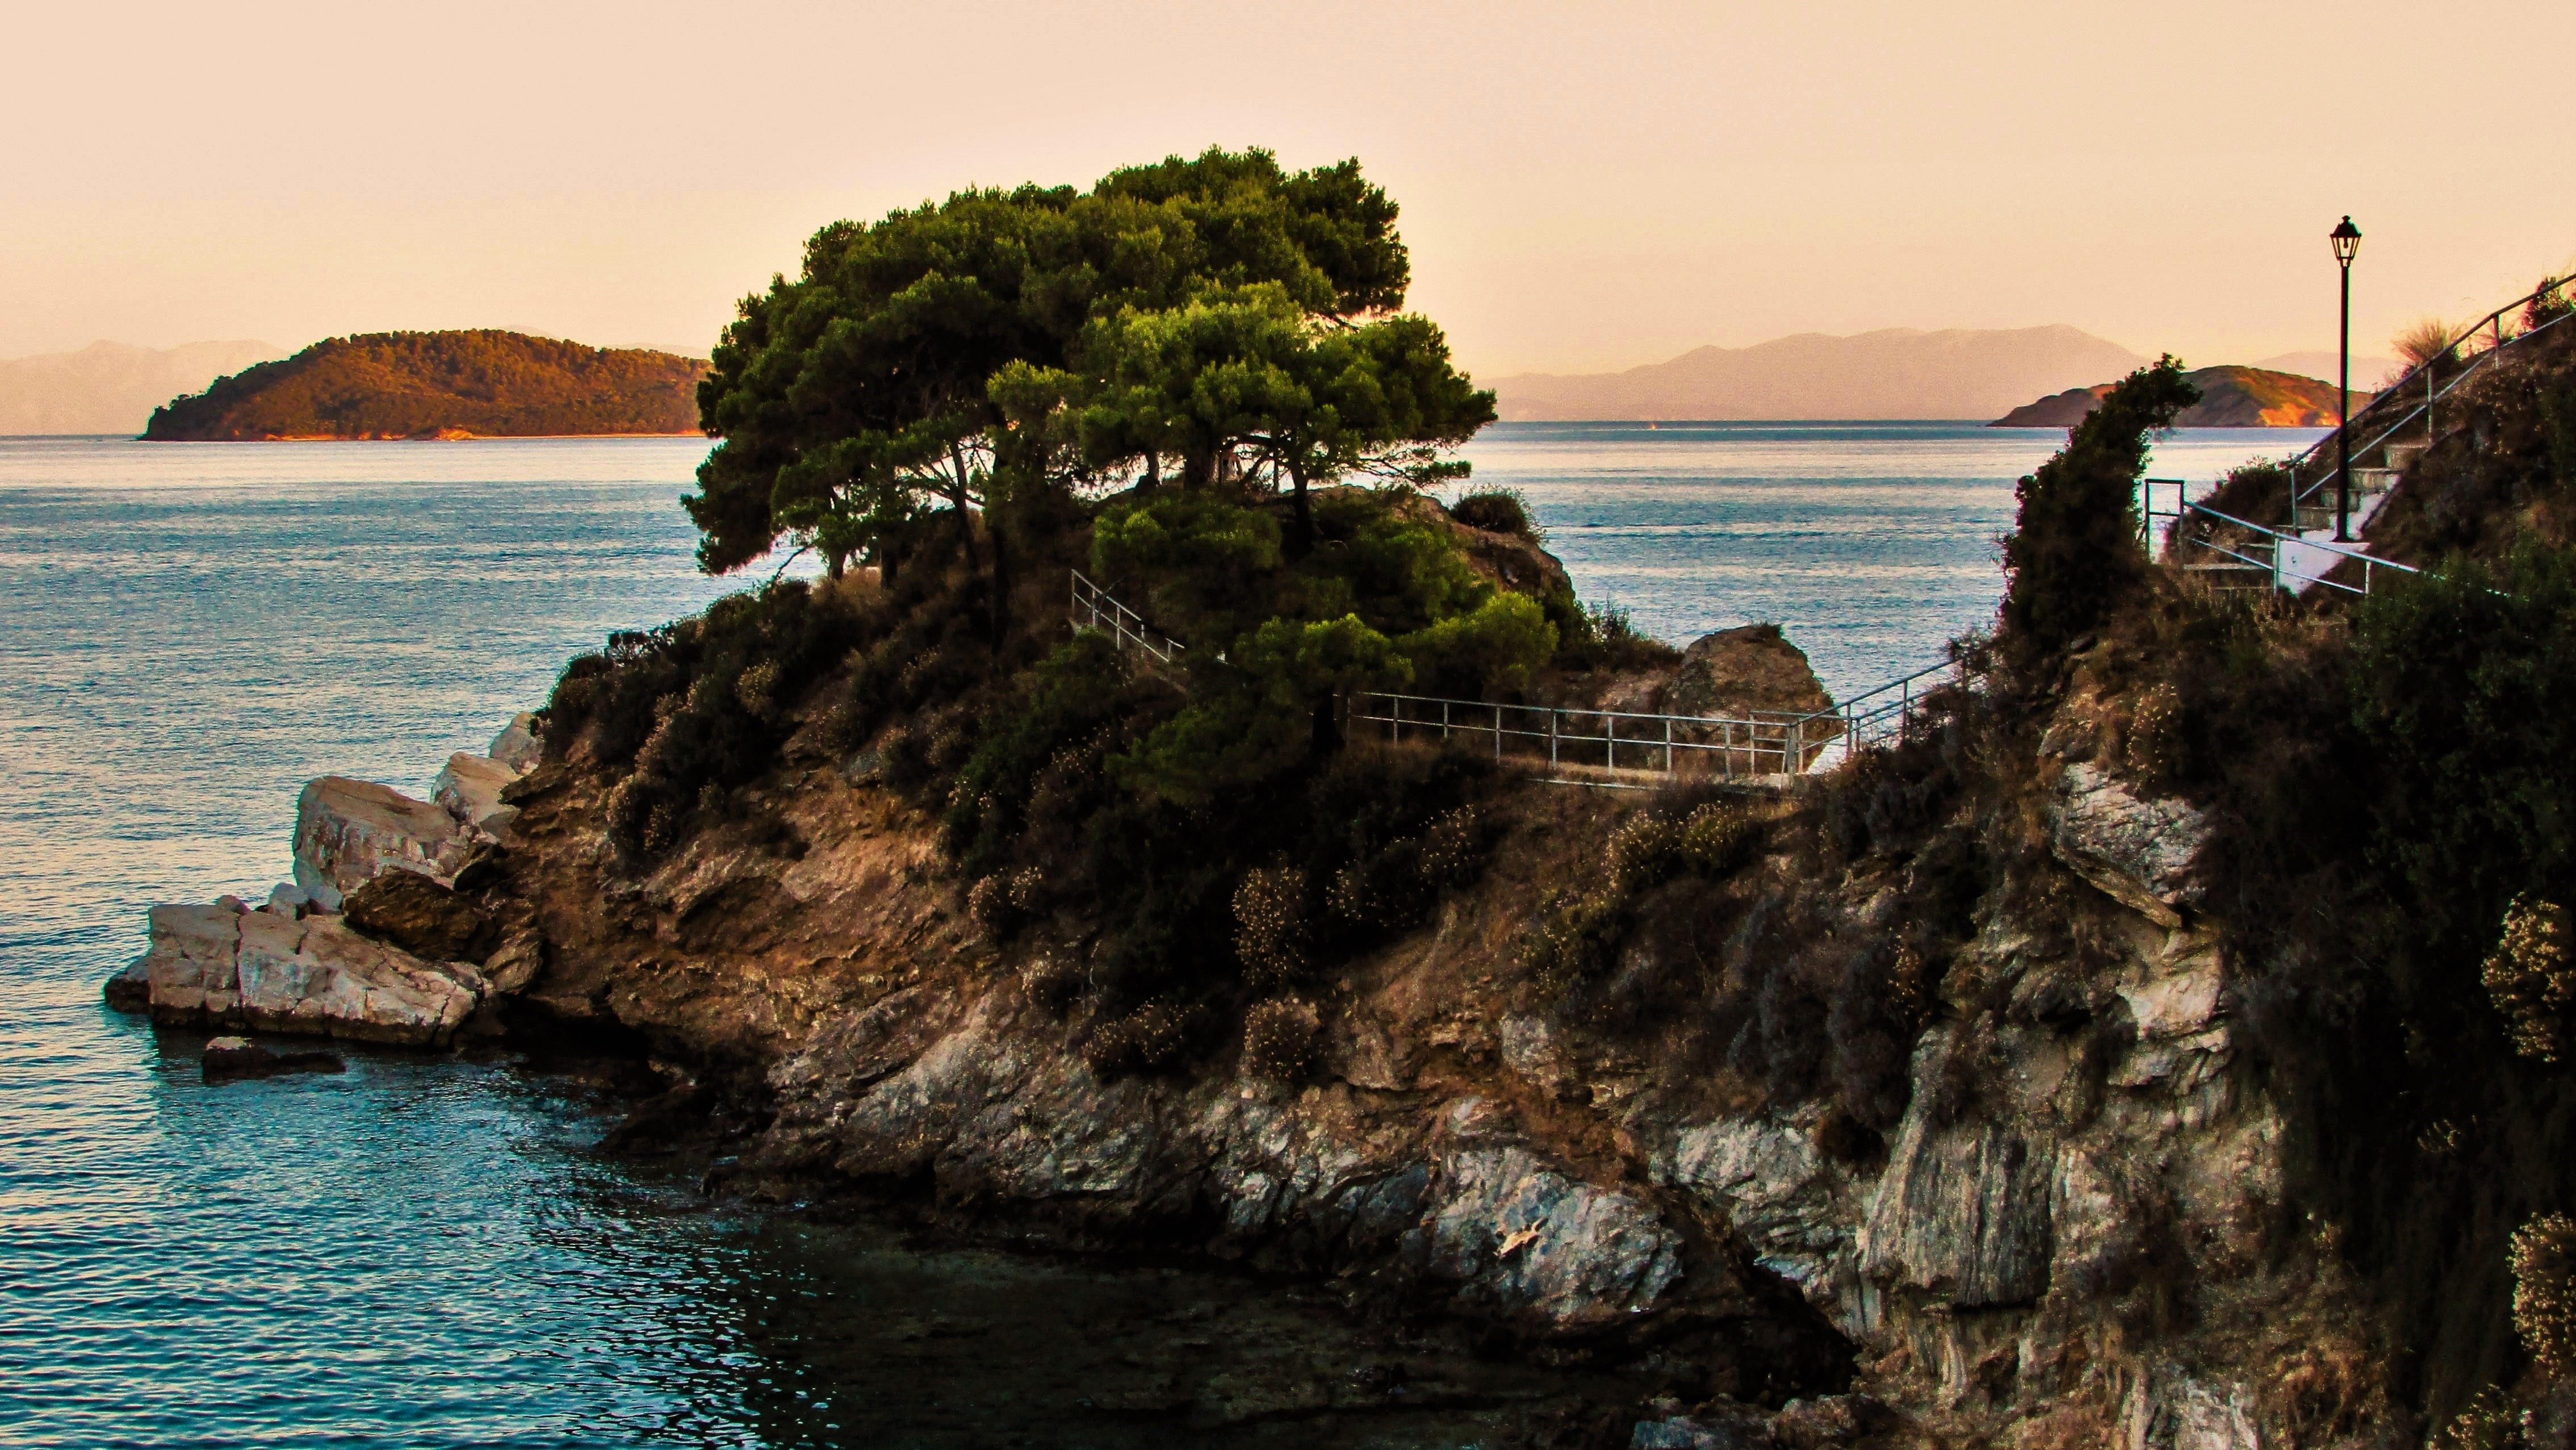
beach, landscape, sea, coast, tree, water, nature, rock, ocean, horizon, sunset, shore, wave, summer, vacation, cliff, cove, tower, scenery, bay, island, terrain, material, body of water, pines, greece, afternoon, cape, skiathos, islet, landform, plakes, geographical feature